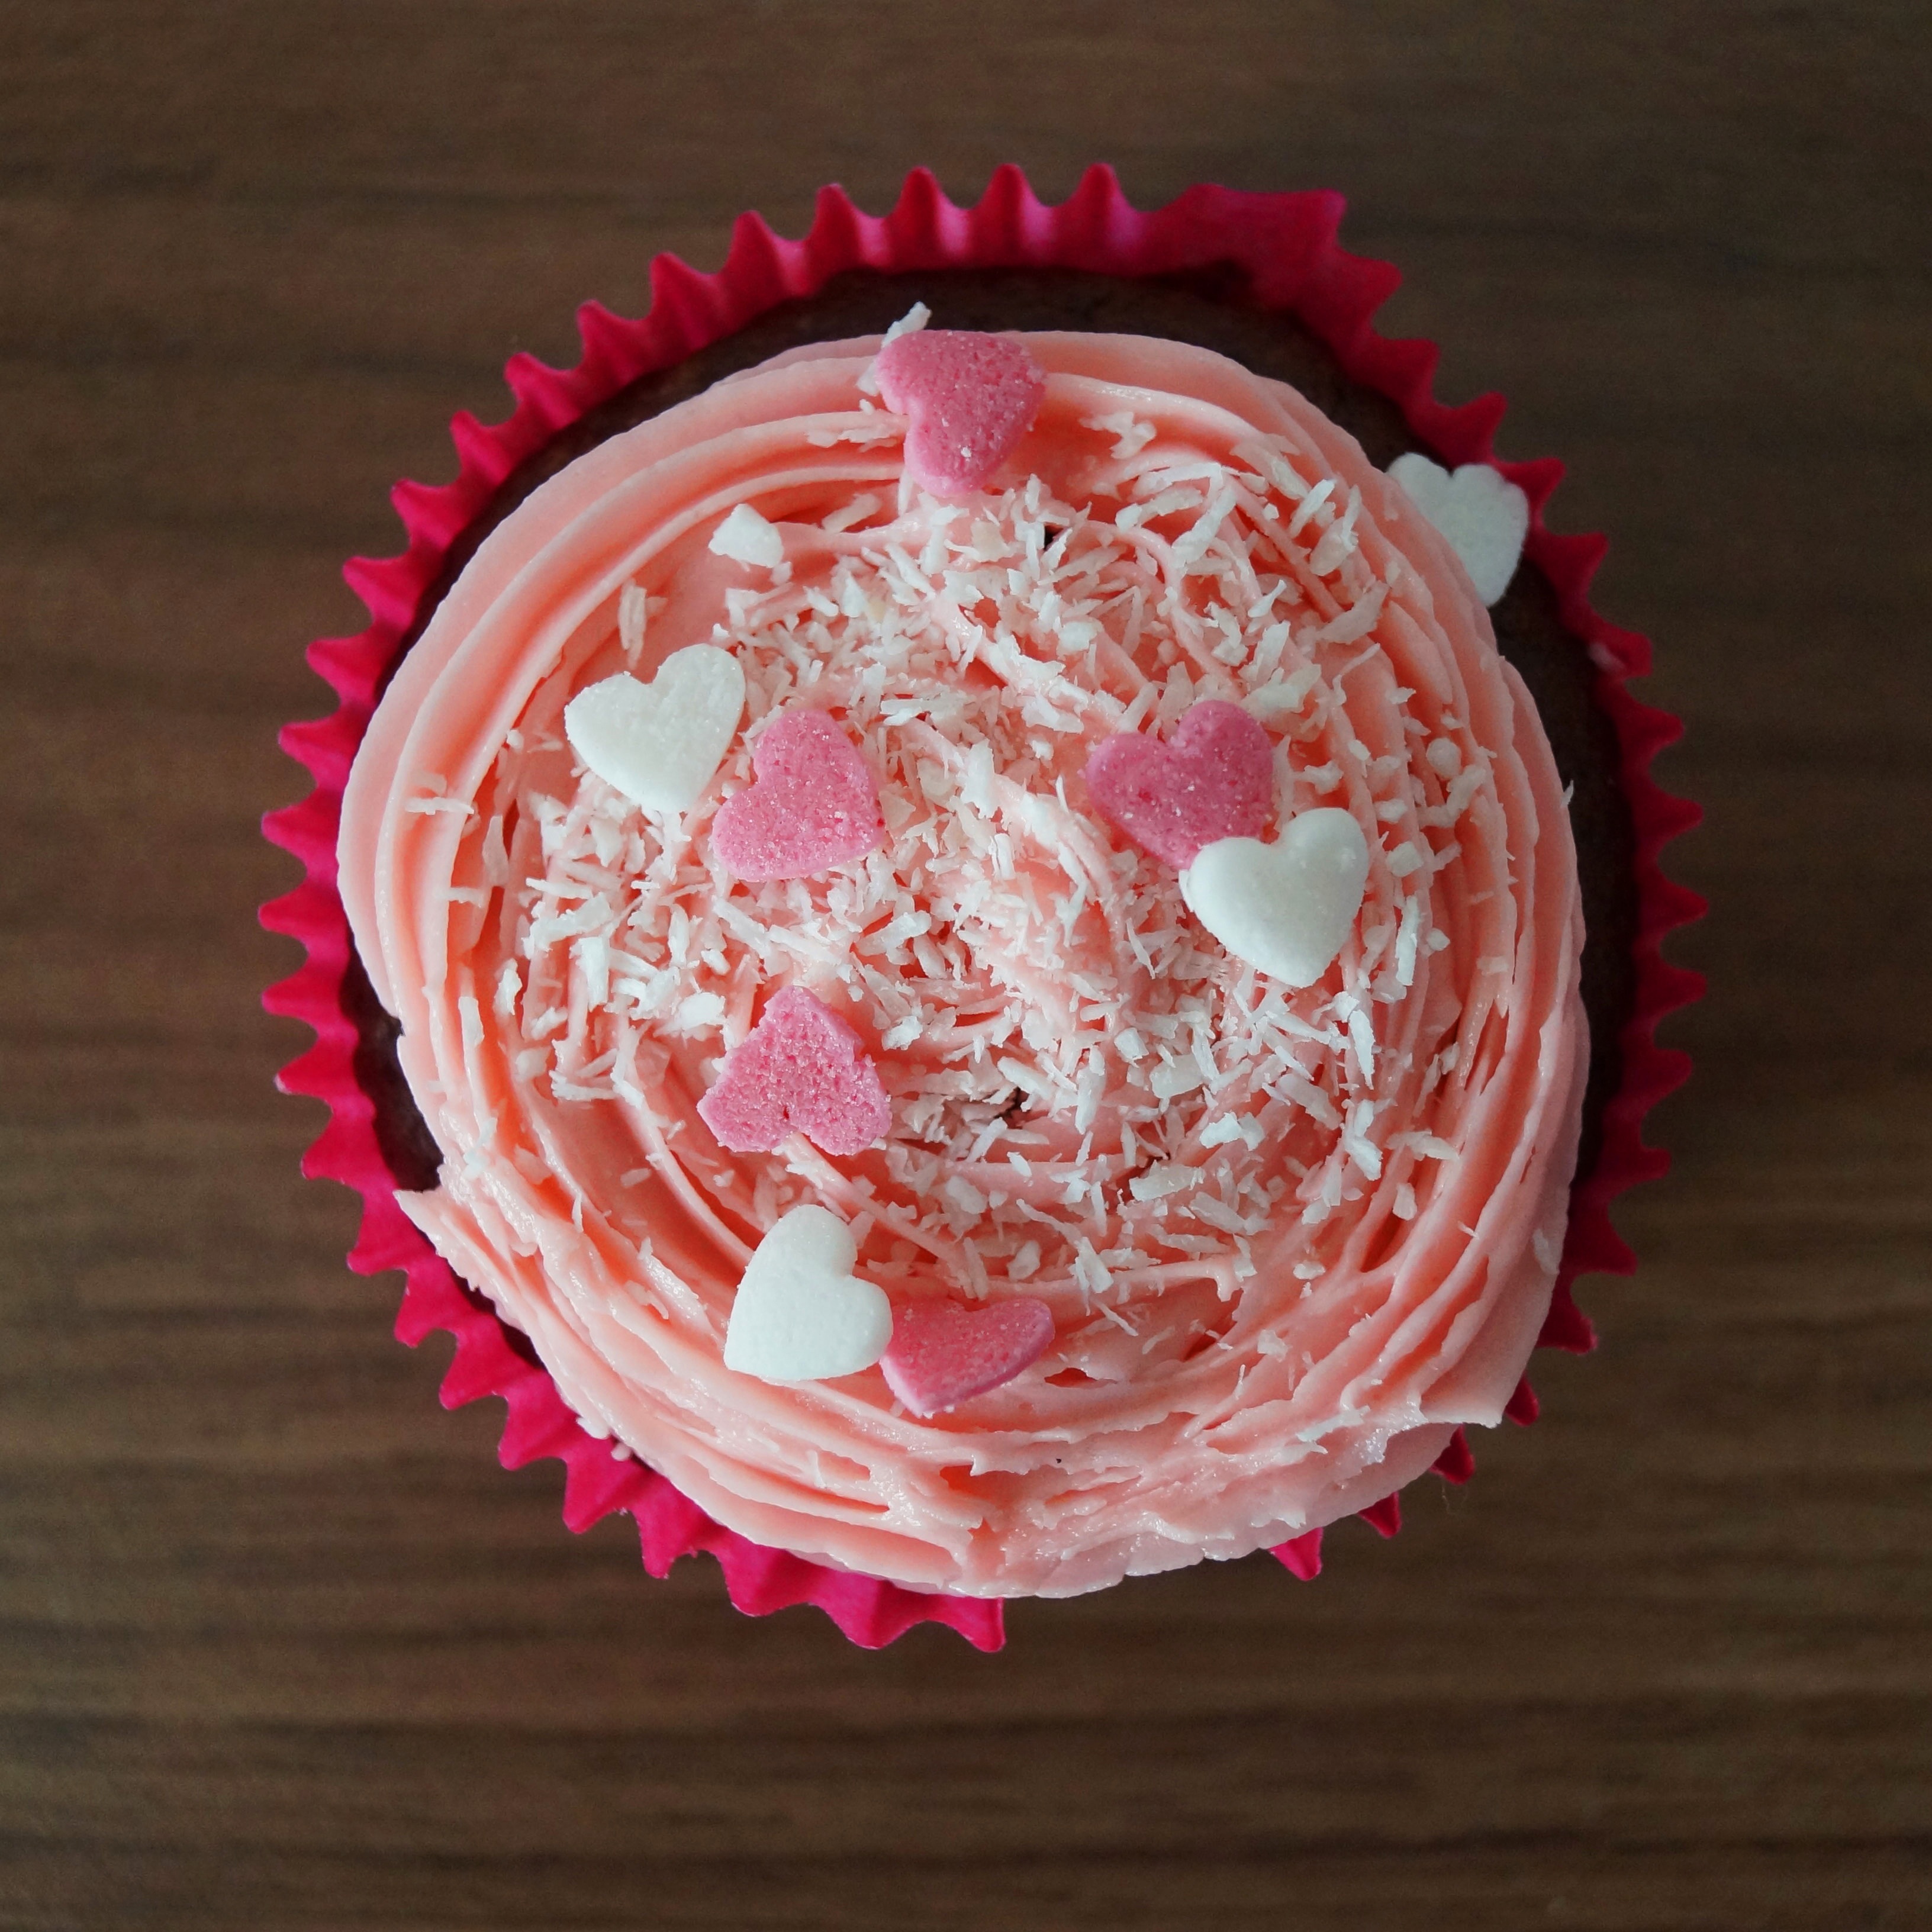
sweet, flower, petal, heart, food, red, produce, colorful, pink, cupcake, dessert, eat, cream, delicious, cake, strawberry, butter, muffin, calories, sweet dish, bake, pastries, sugar, icing, nutrition, candy, tart, organ, strawberries, top, benefit from, treat, small cakes, nibble, unhealthy, pastry chef, piece of cake, frontal, sugared, buttercream, cake decorating, sweet pastry